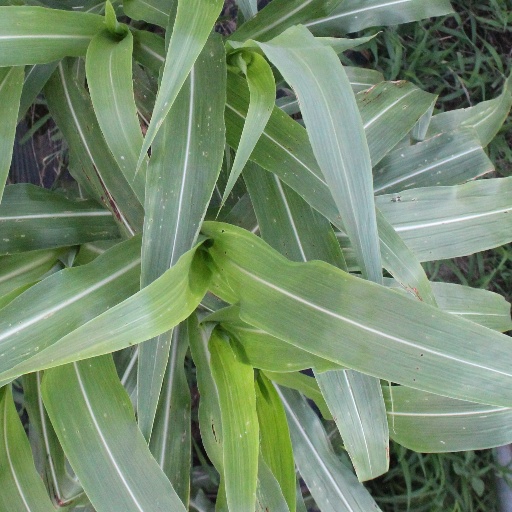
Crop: sorghum